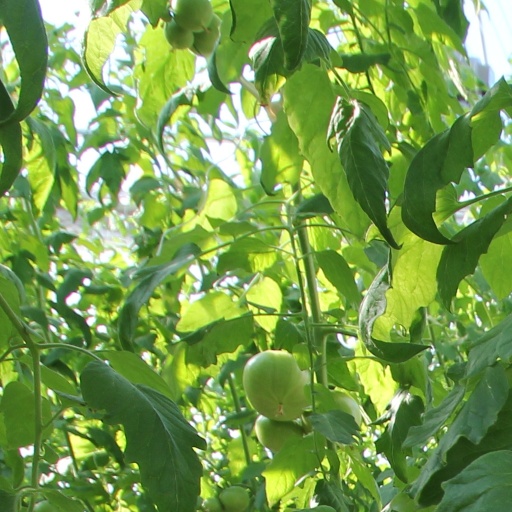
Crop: tomato